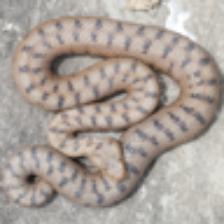
Label: NonHuman